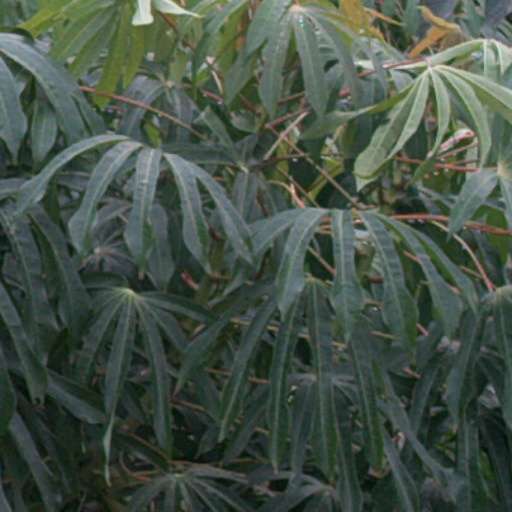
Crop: cassava